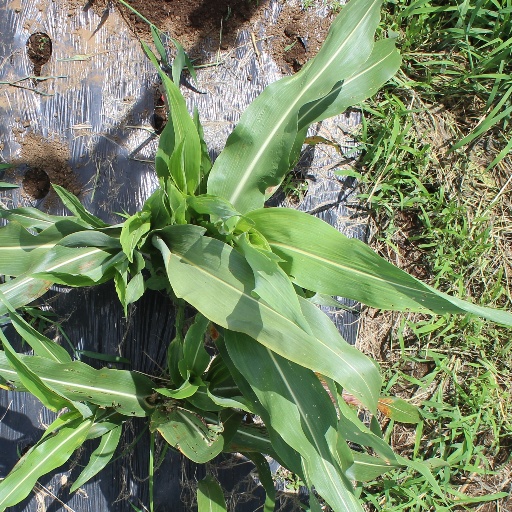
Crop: sorghum